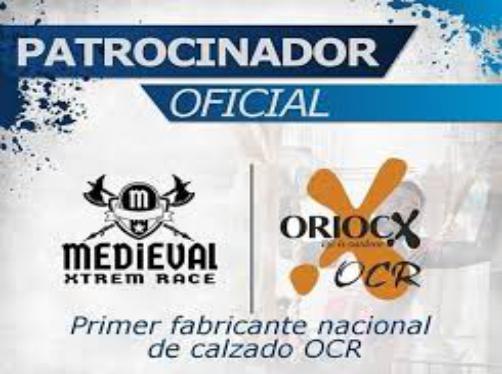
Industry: Clothes